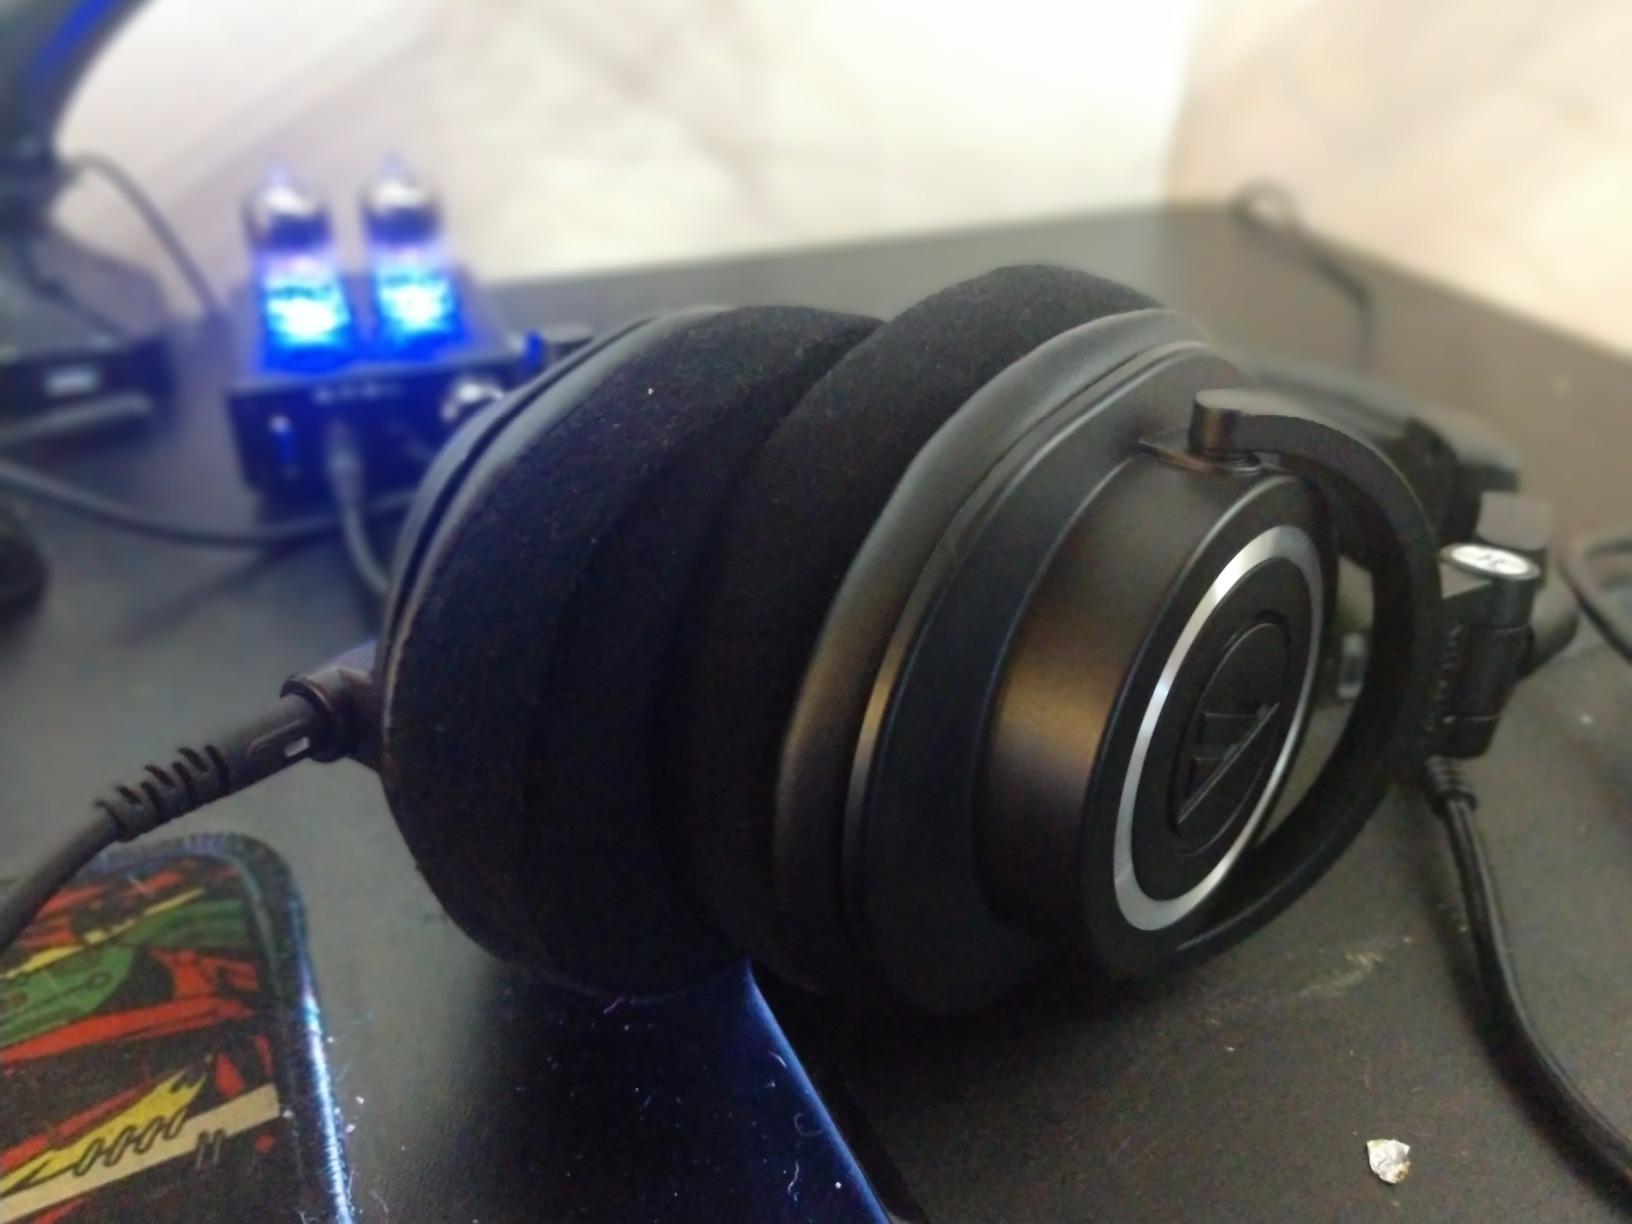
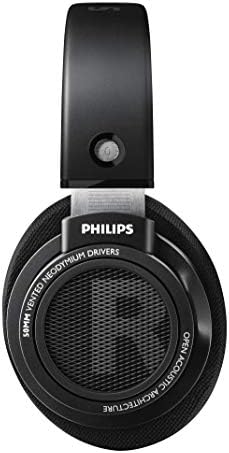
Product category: headphones
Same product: no